House (game)

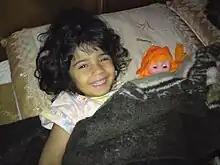
Iranian "Mamy" game with a little girl playing the mother and a little doll in the role of her daughter

The game often involves props, such as toy food or mock-up kitchen appliances. Additionally, dolls or other forms of toys can play the role of family members. Model houses and play kitchens are toys which are often specifically intended for playing house.